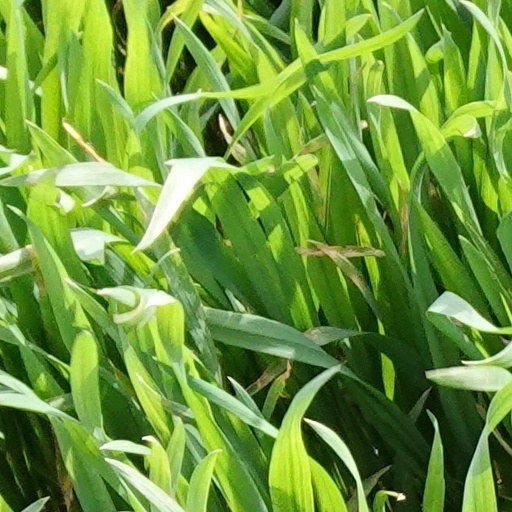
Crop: wheat